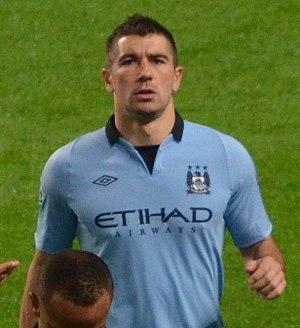
L'équipe de Serbie de football est la sélection de joueurs serbes représentant le pays lors des compétitions internationales de football masculin, sous l'égide de la Fédération de Serbie de football.